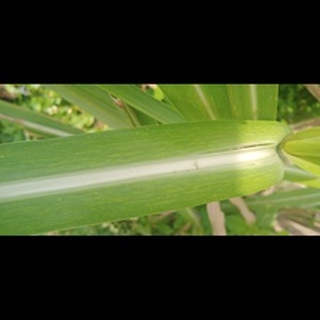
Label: sugarcane_mosaic